Honza

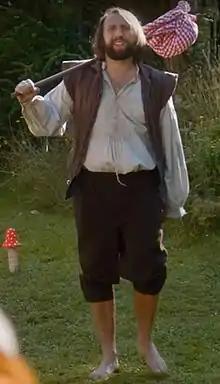
Czech "Hloupý Honza" in an advertisement of an internet company

Honza is a very common Czech name which may be informally used interchangeably with Jan. It comes from German Johann(es) → Hans → Honza. Possible diminutives are Honzík or Honzíček.